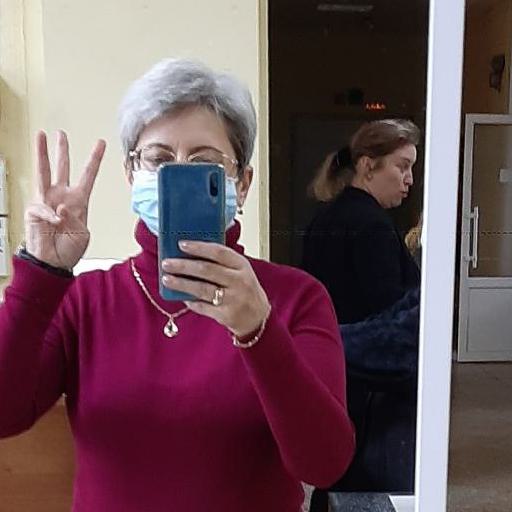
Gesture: no_gesture